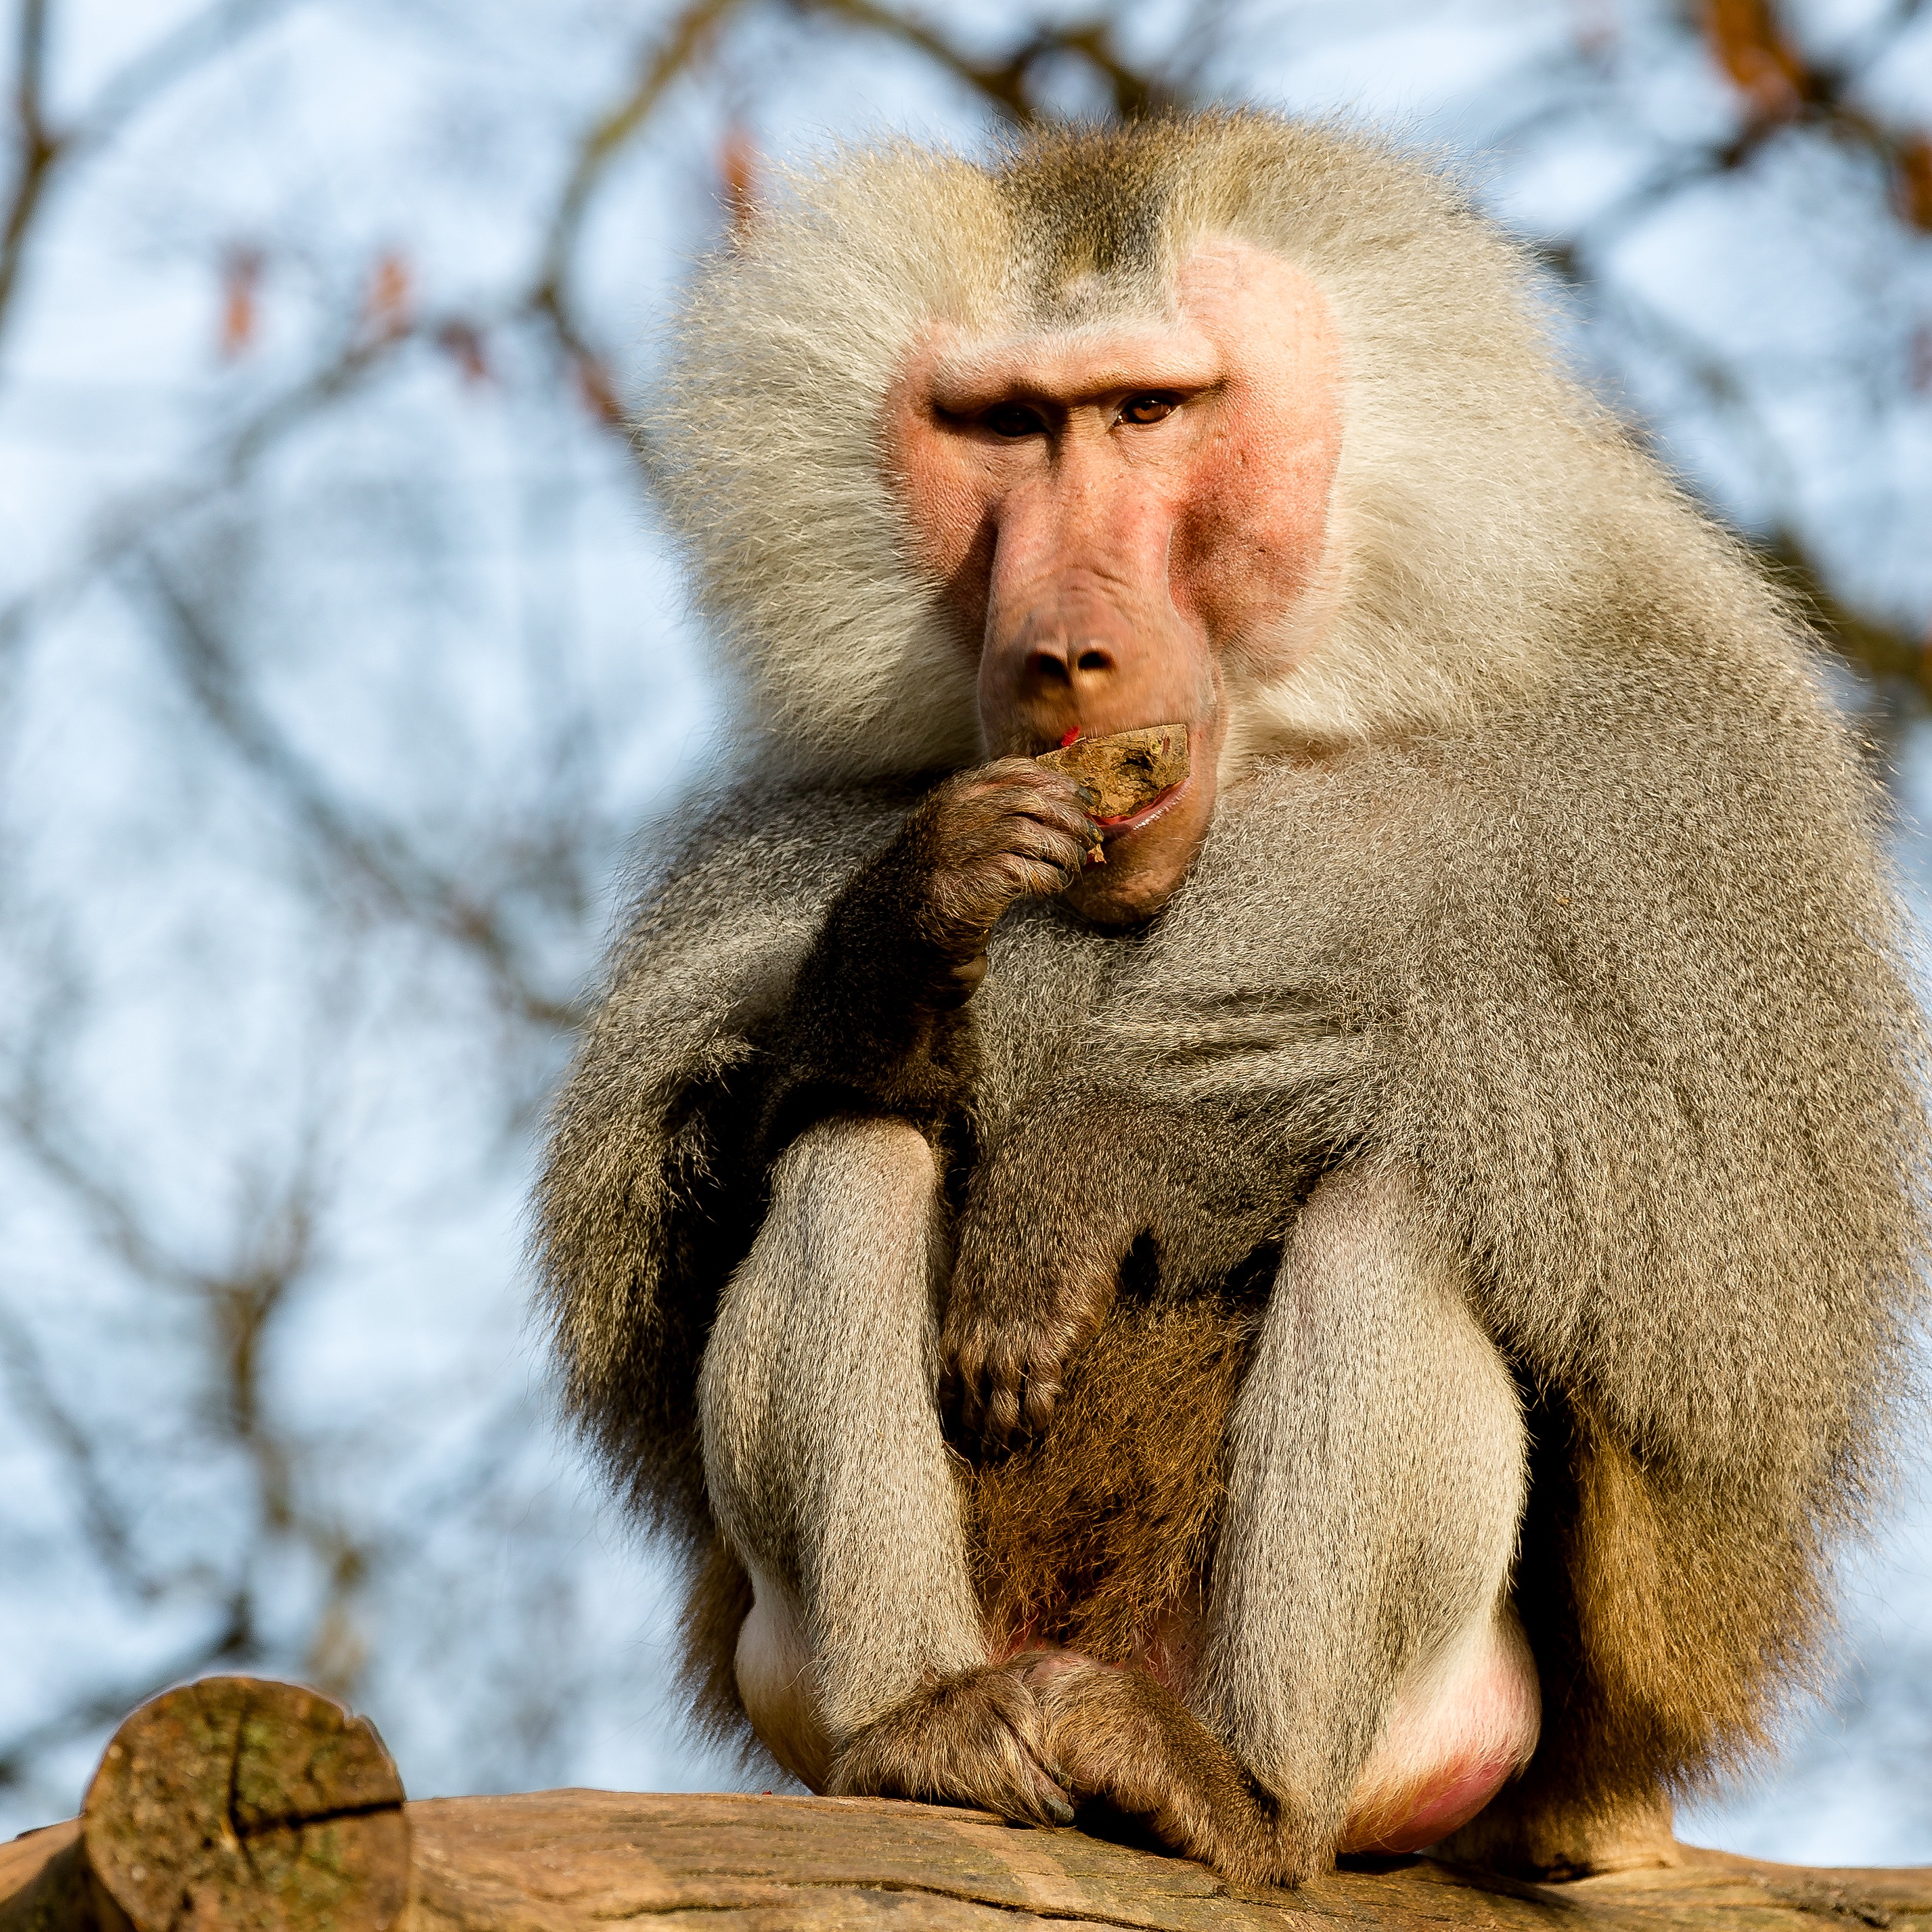
wildlife, zoo, food, mammal, monkey, fauna, primate, baboon, vertebrate, macaque, old world monkey, krefeld, japanese macaque